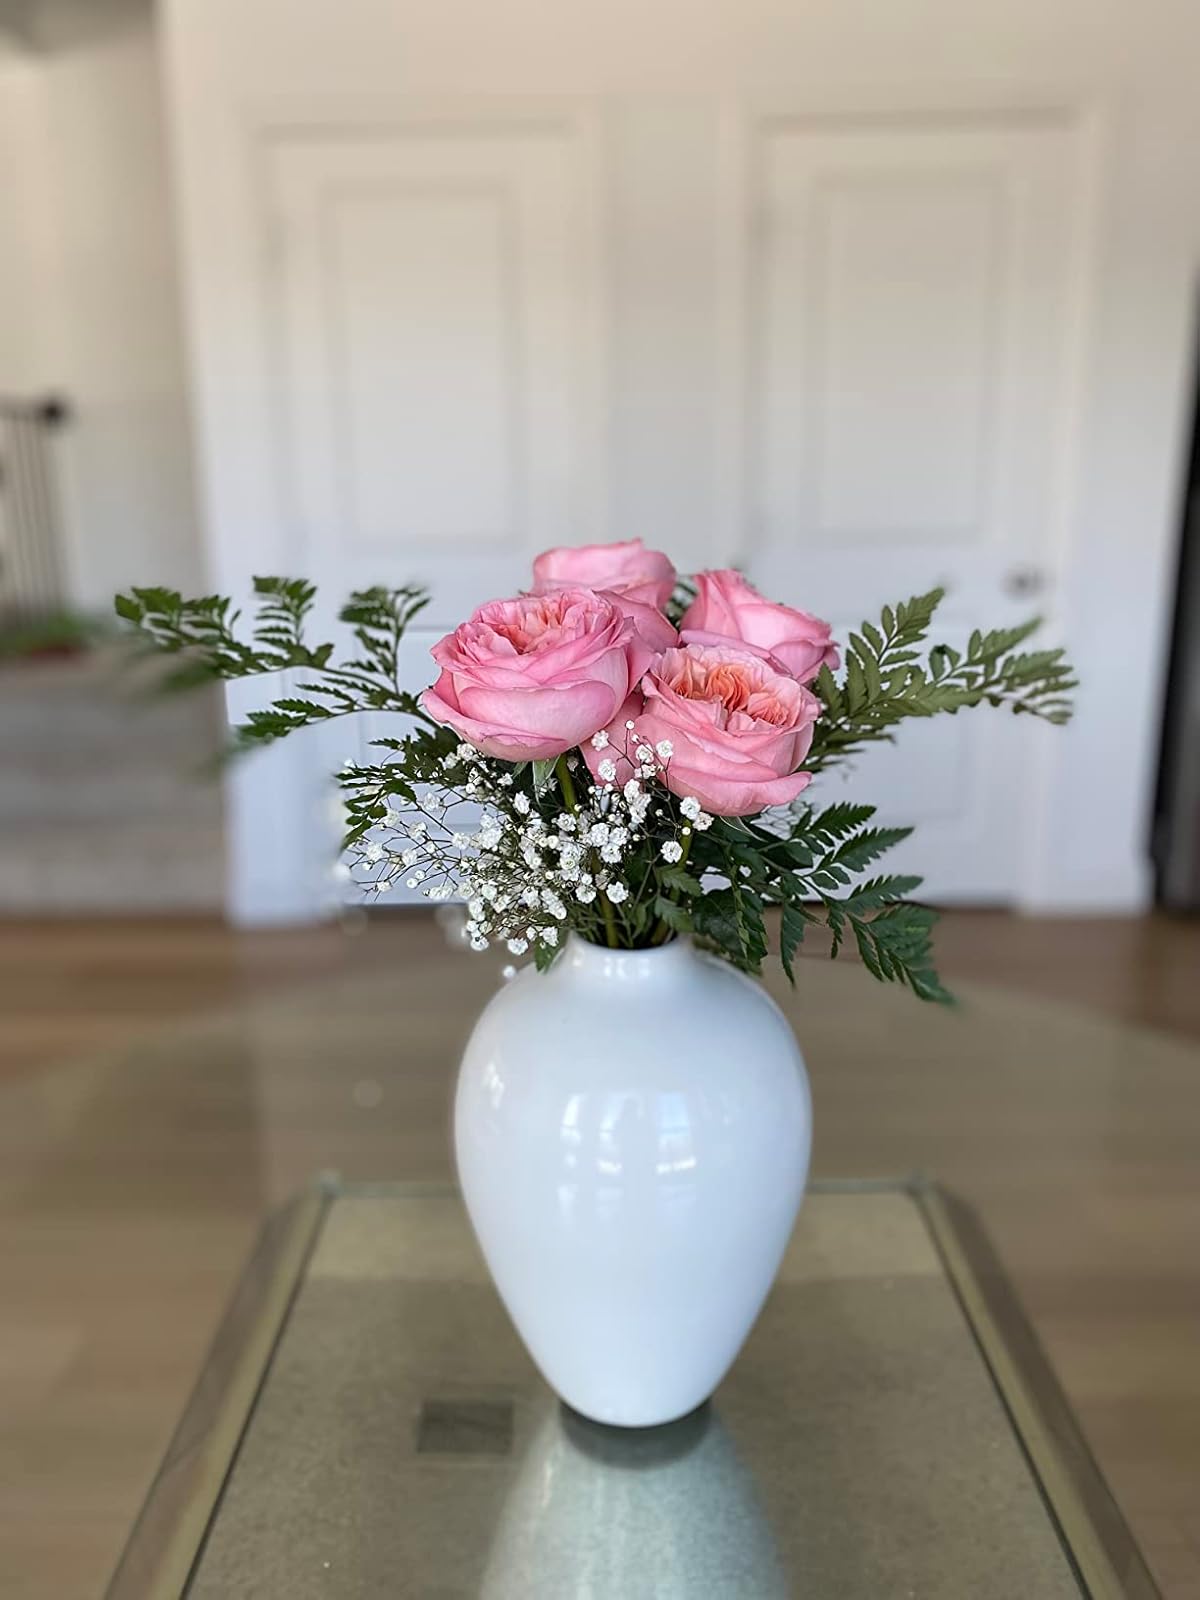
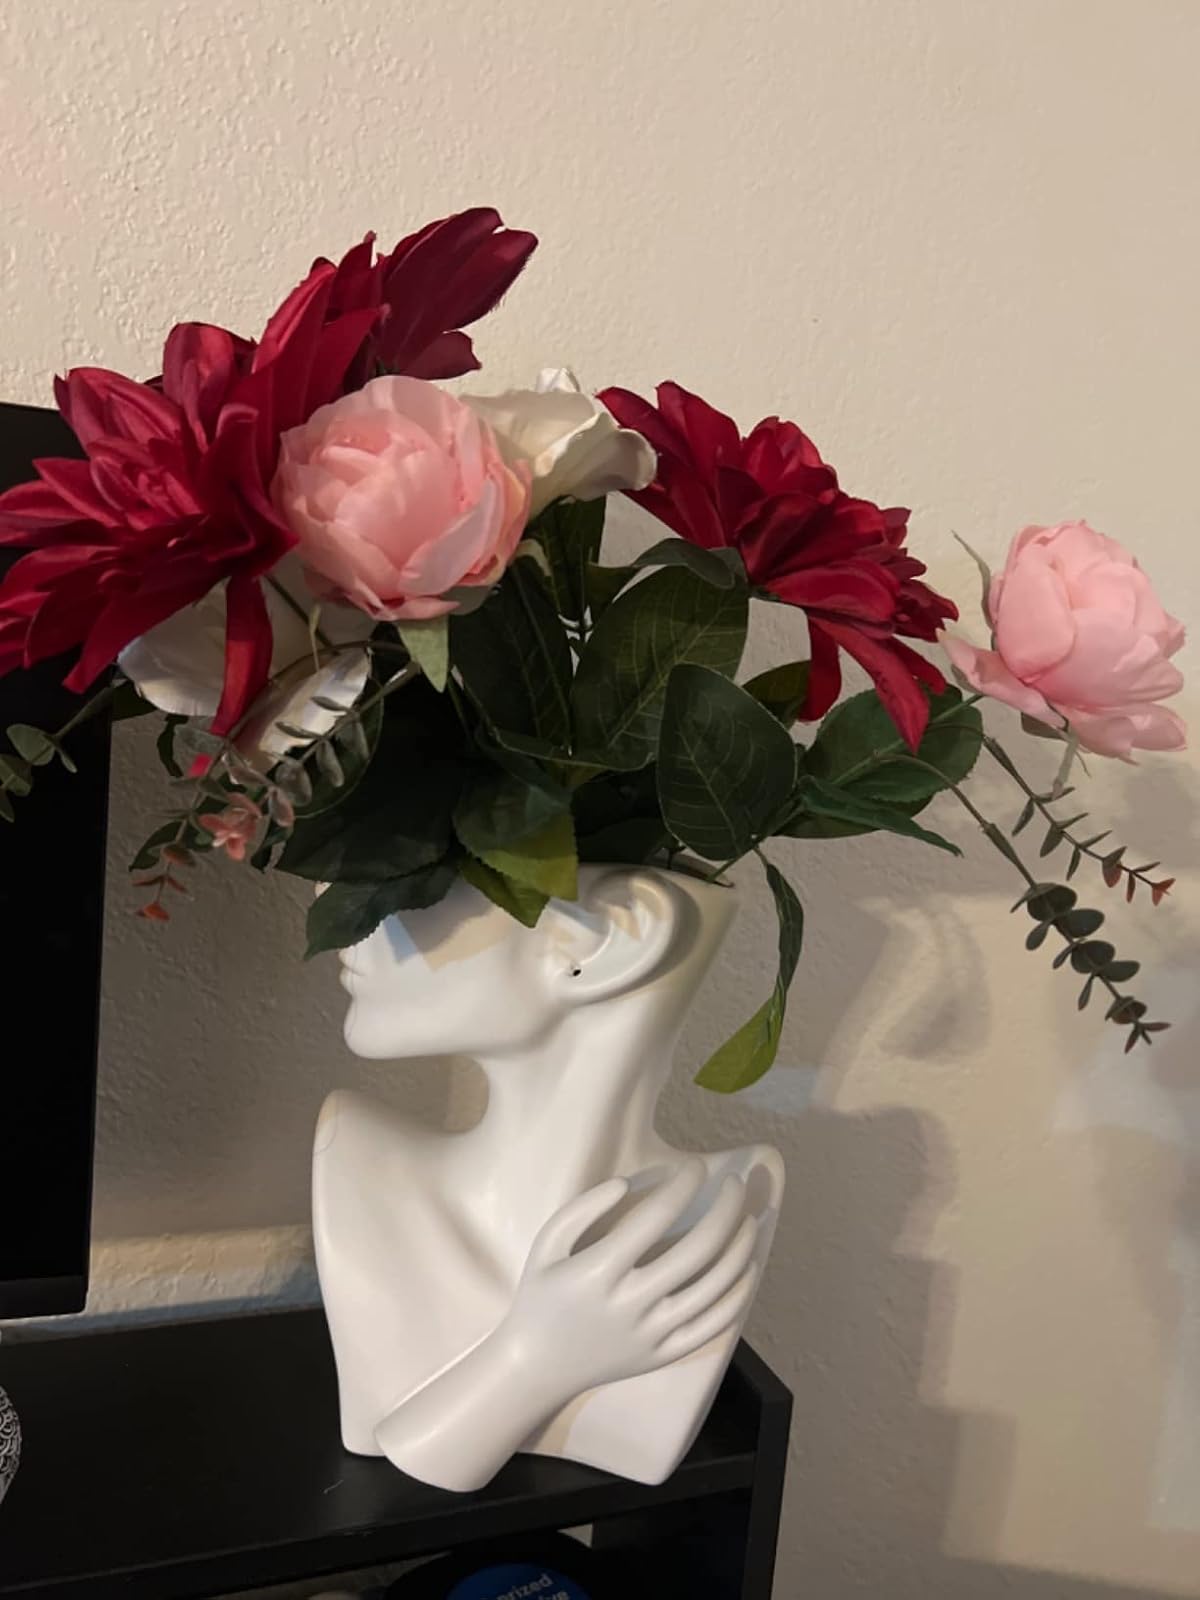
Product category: vase
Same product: no